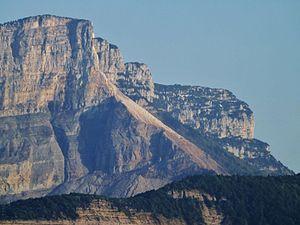
Vue de la partie occidentale du mont Granier qui a connu un éboulement en janvier 2016, en Savoie.
Le mont Granier est un sommet situé dans les Alpes françaises, entre la commune de Chapareillan et celle d'Entremont-le-Vieux, limitant au nord-est le massif de la Chartreuse. Il domine la vallée du Grésivaudan et la combe de Savoie de sa face est d'une part, et la cluse de Chambéry de sa face nord d'autre part.